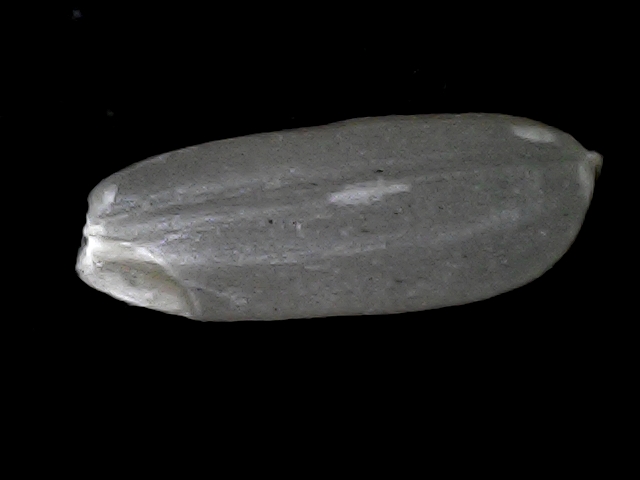
Rice variety: BD56